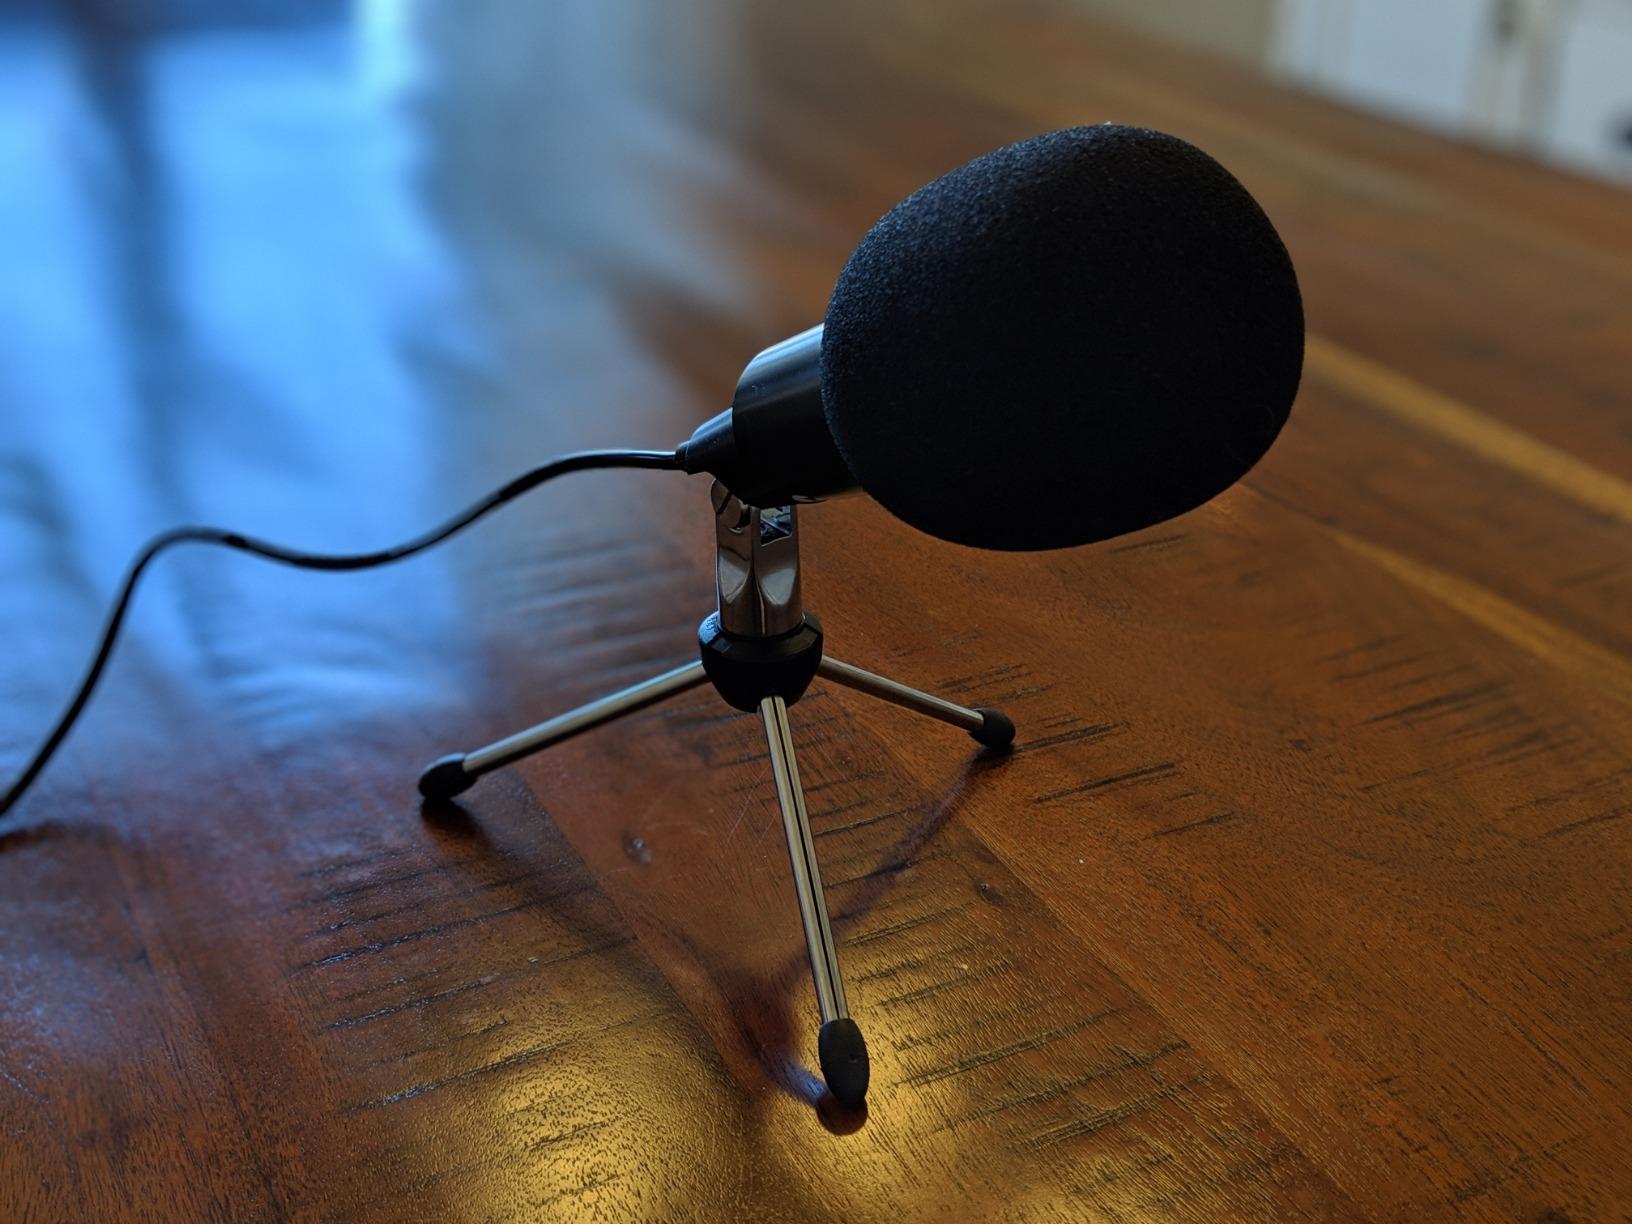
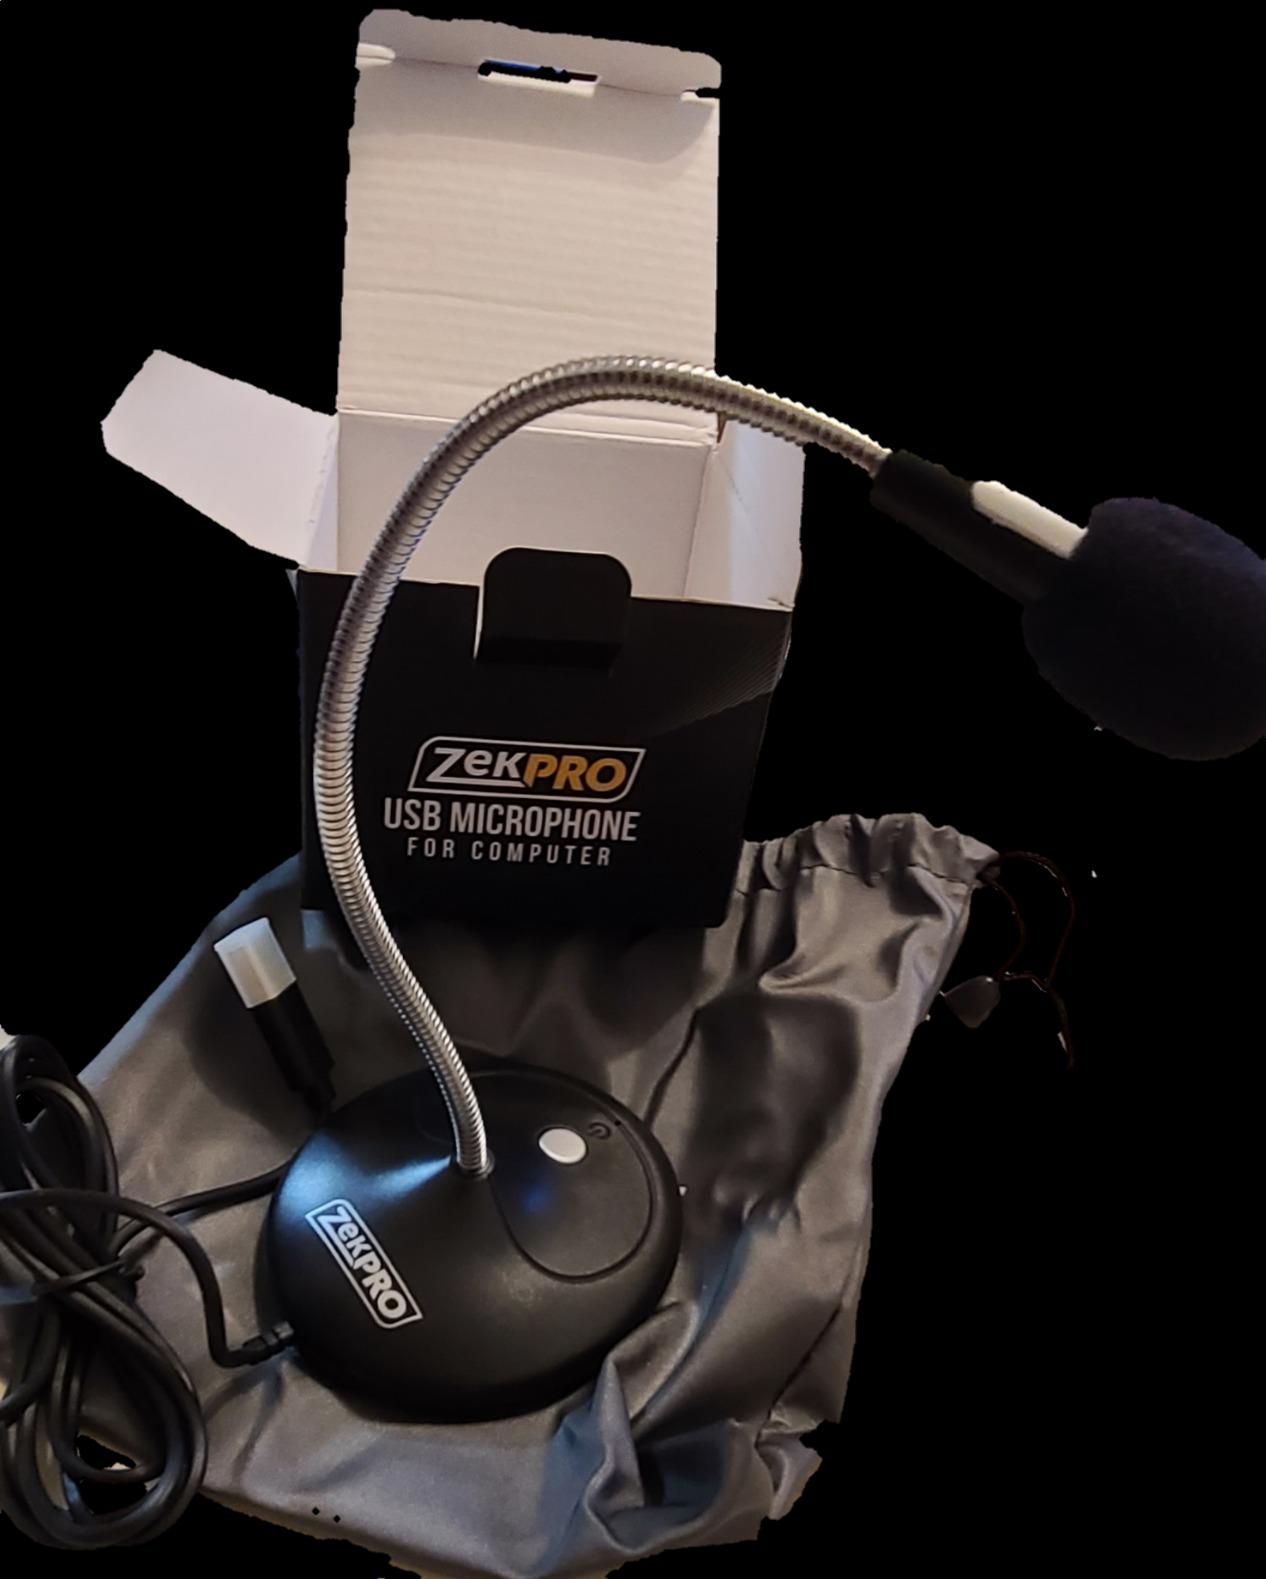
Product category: microphone
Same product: no